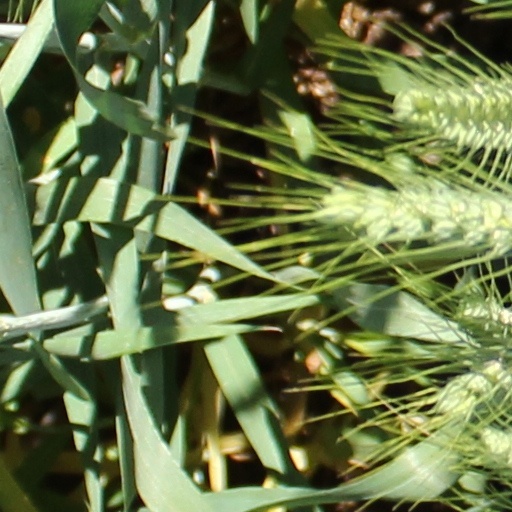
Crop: wheat